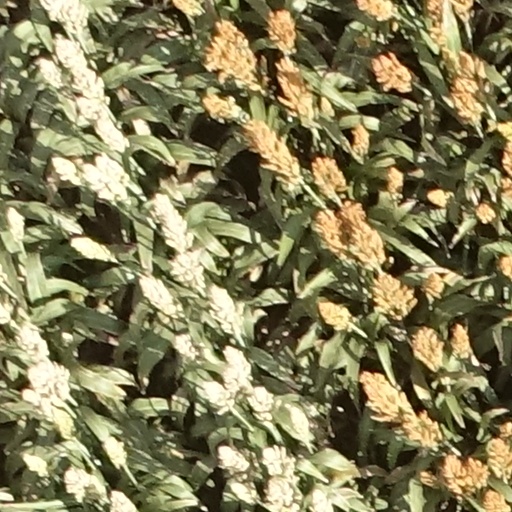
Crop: sorghum